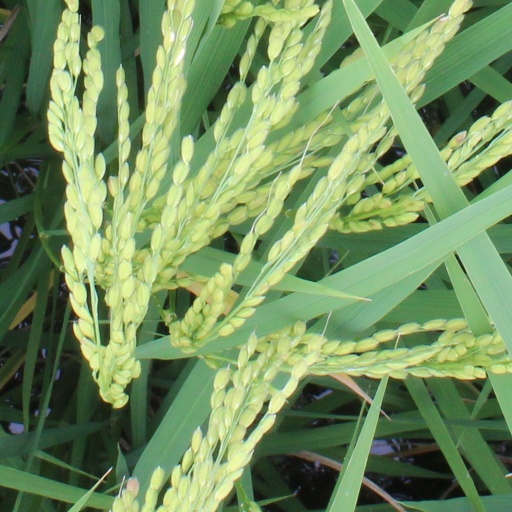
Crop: rice